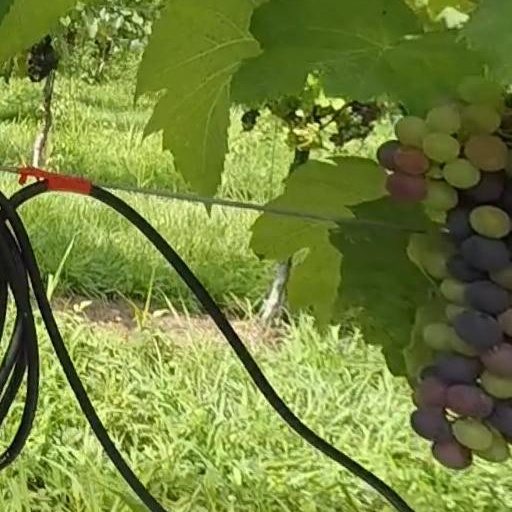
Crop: grape